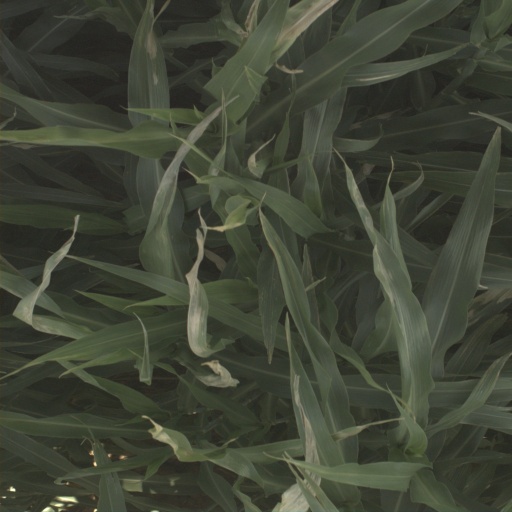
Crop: sorghum